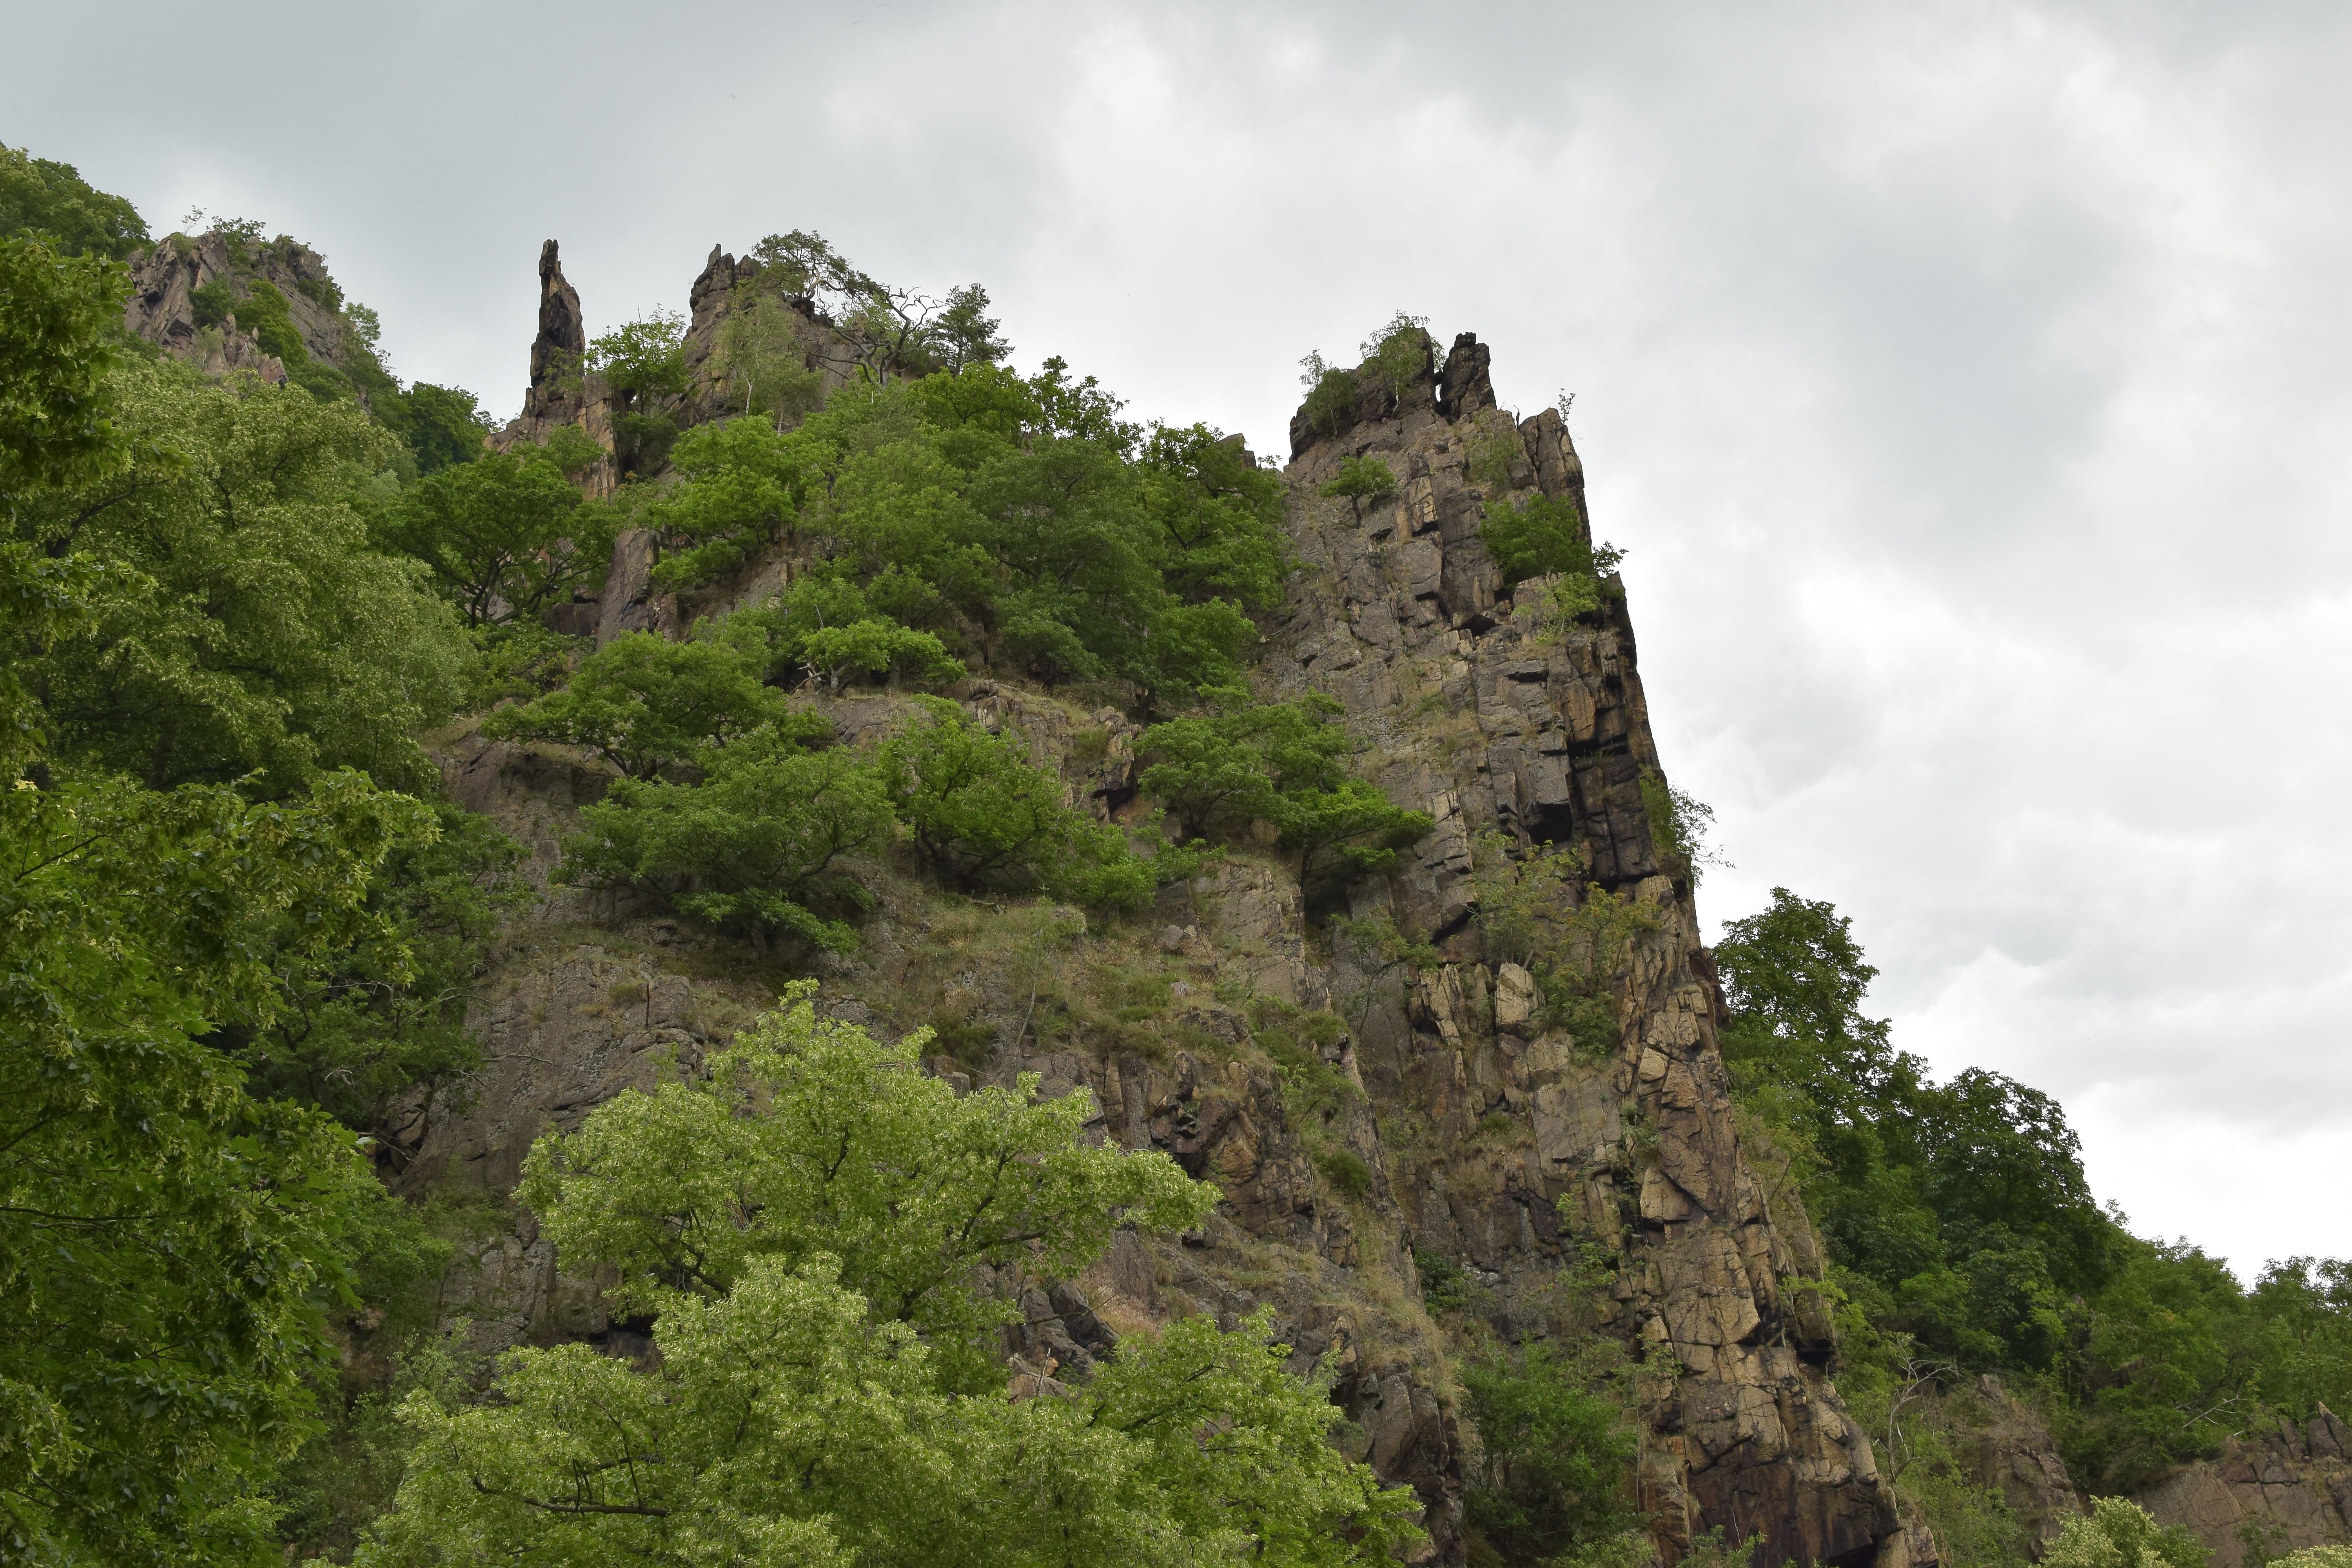
landscape, tree, nature, rock, mountain, sky, hill, mountain range, cliff, jungle, terrain, trees, clouds, mountains, outlook, plateau, ecosystem, geographical feature, mountainous landforms